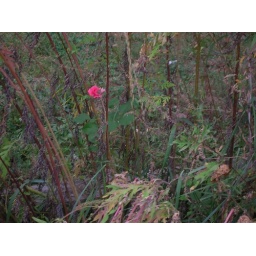
This tiny rose was the only flower in a whole big bush of thorns.